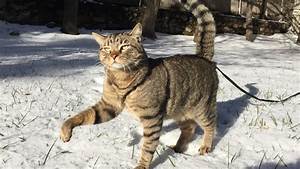
Label: cat